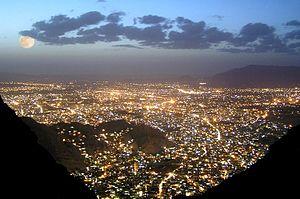
Le Bélouchistan ou Baloutchistan est l'une des quatre provinces fédérées du Pakistan, qui se confond en grande partie avec la région historique du Baloutchistan qui déborde sur l'Iran et l'Afghanistan. Elle doit son nom au peuple baloutche.